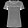
Label: Shirt